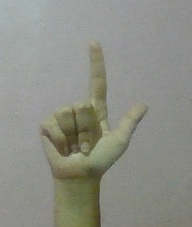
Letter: laam